Dissimilar friction stir welding

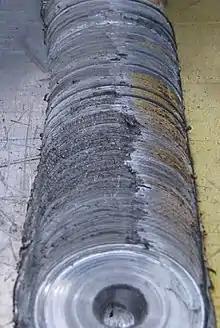
Dissimilar joint made by FSW

The mechanism of DFSW is very simple. A rotating tool plunges into the interface of parent metals, and heat input generated by the friction between the tool shoulder surface and top surface of the base metals lead to softening of the base materials. In other words, the rotational movement of the tool mixes and stirs the parent metals and create a softened pasty mixture. Afterwards, the tool's traverse movement along the interface creates a joint. This results in a final bond that combines both mechanical and metallurgical bonding at the interface. These two bondings are critical in order to achieve proper mechanical properties. Butt and lap designs are the most common joint types in dissimilar friction stir welding (DFSW). Likewise, one material is generally harder than the other. In general, hard and soft materials are placed in advancing and retreating sides respectively during welding.